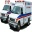
Label: ambulance